Naftan Oil Refinery

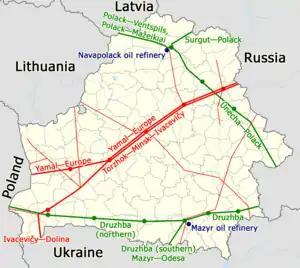
Naftan (Navapolack) oil refinery and pipelines in Belarus (oil pipelines are in green)

OJSC Naftan is a Belarusian state-owned oil refinery located in Novopolotsk (Navapolatsk) in Vitebsk Region. It is one of the two oil refineries in Belarus.